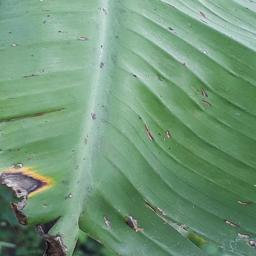
Label: POTASSIUM DEFICIENCY